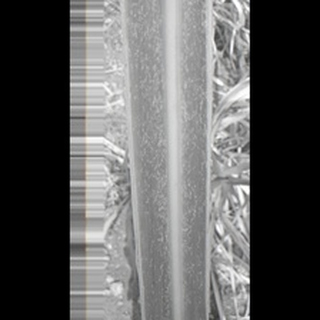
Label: sugarcane_mosaic